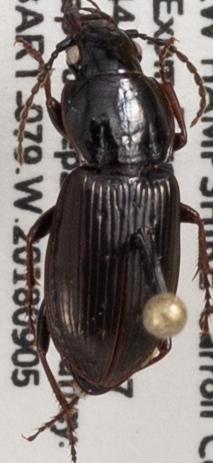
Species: Pterostichus pensylvanicus
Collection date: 2018-09-05
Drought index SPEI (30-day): -0.674
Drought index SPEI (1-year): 0.216
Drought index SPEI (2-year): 0.47